New Best Friend

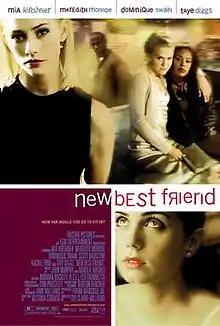
Theatrical release poster

New Best Friend is a 2002 American psychological thriller film based on a story by Victoria Strouse. The film was originally owned by Metro-Goldwyn-Mayer (MGM), which eventually lost the rights to it. Later, Sony Pictures acquired the rights to distribute the film in the United States and some other territories mainly on home video; the film was ultimately released theatrically in the United States in a limited theatrical release by TriStar Pictures on April 12, 2002. It was a critical and box office bomb.